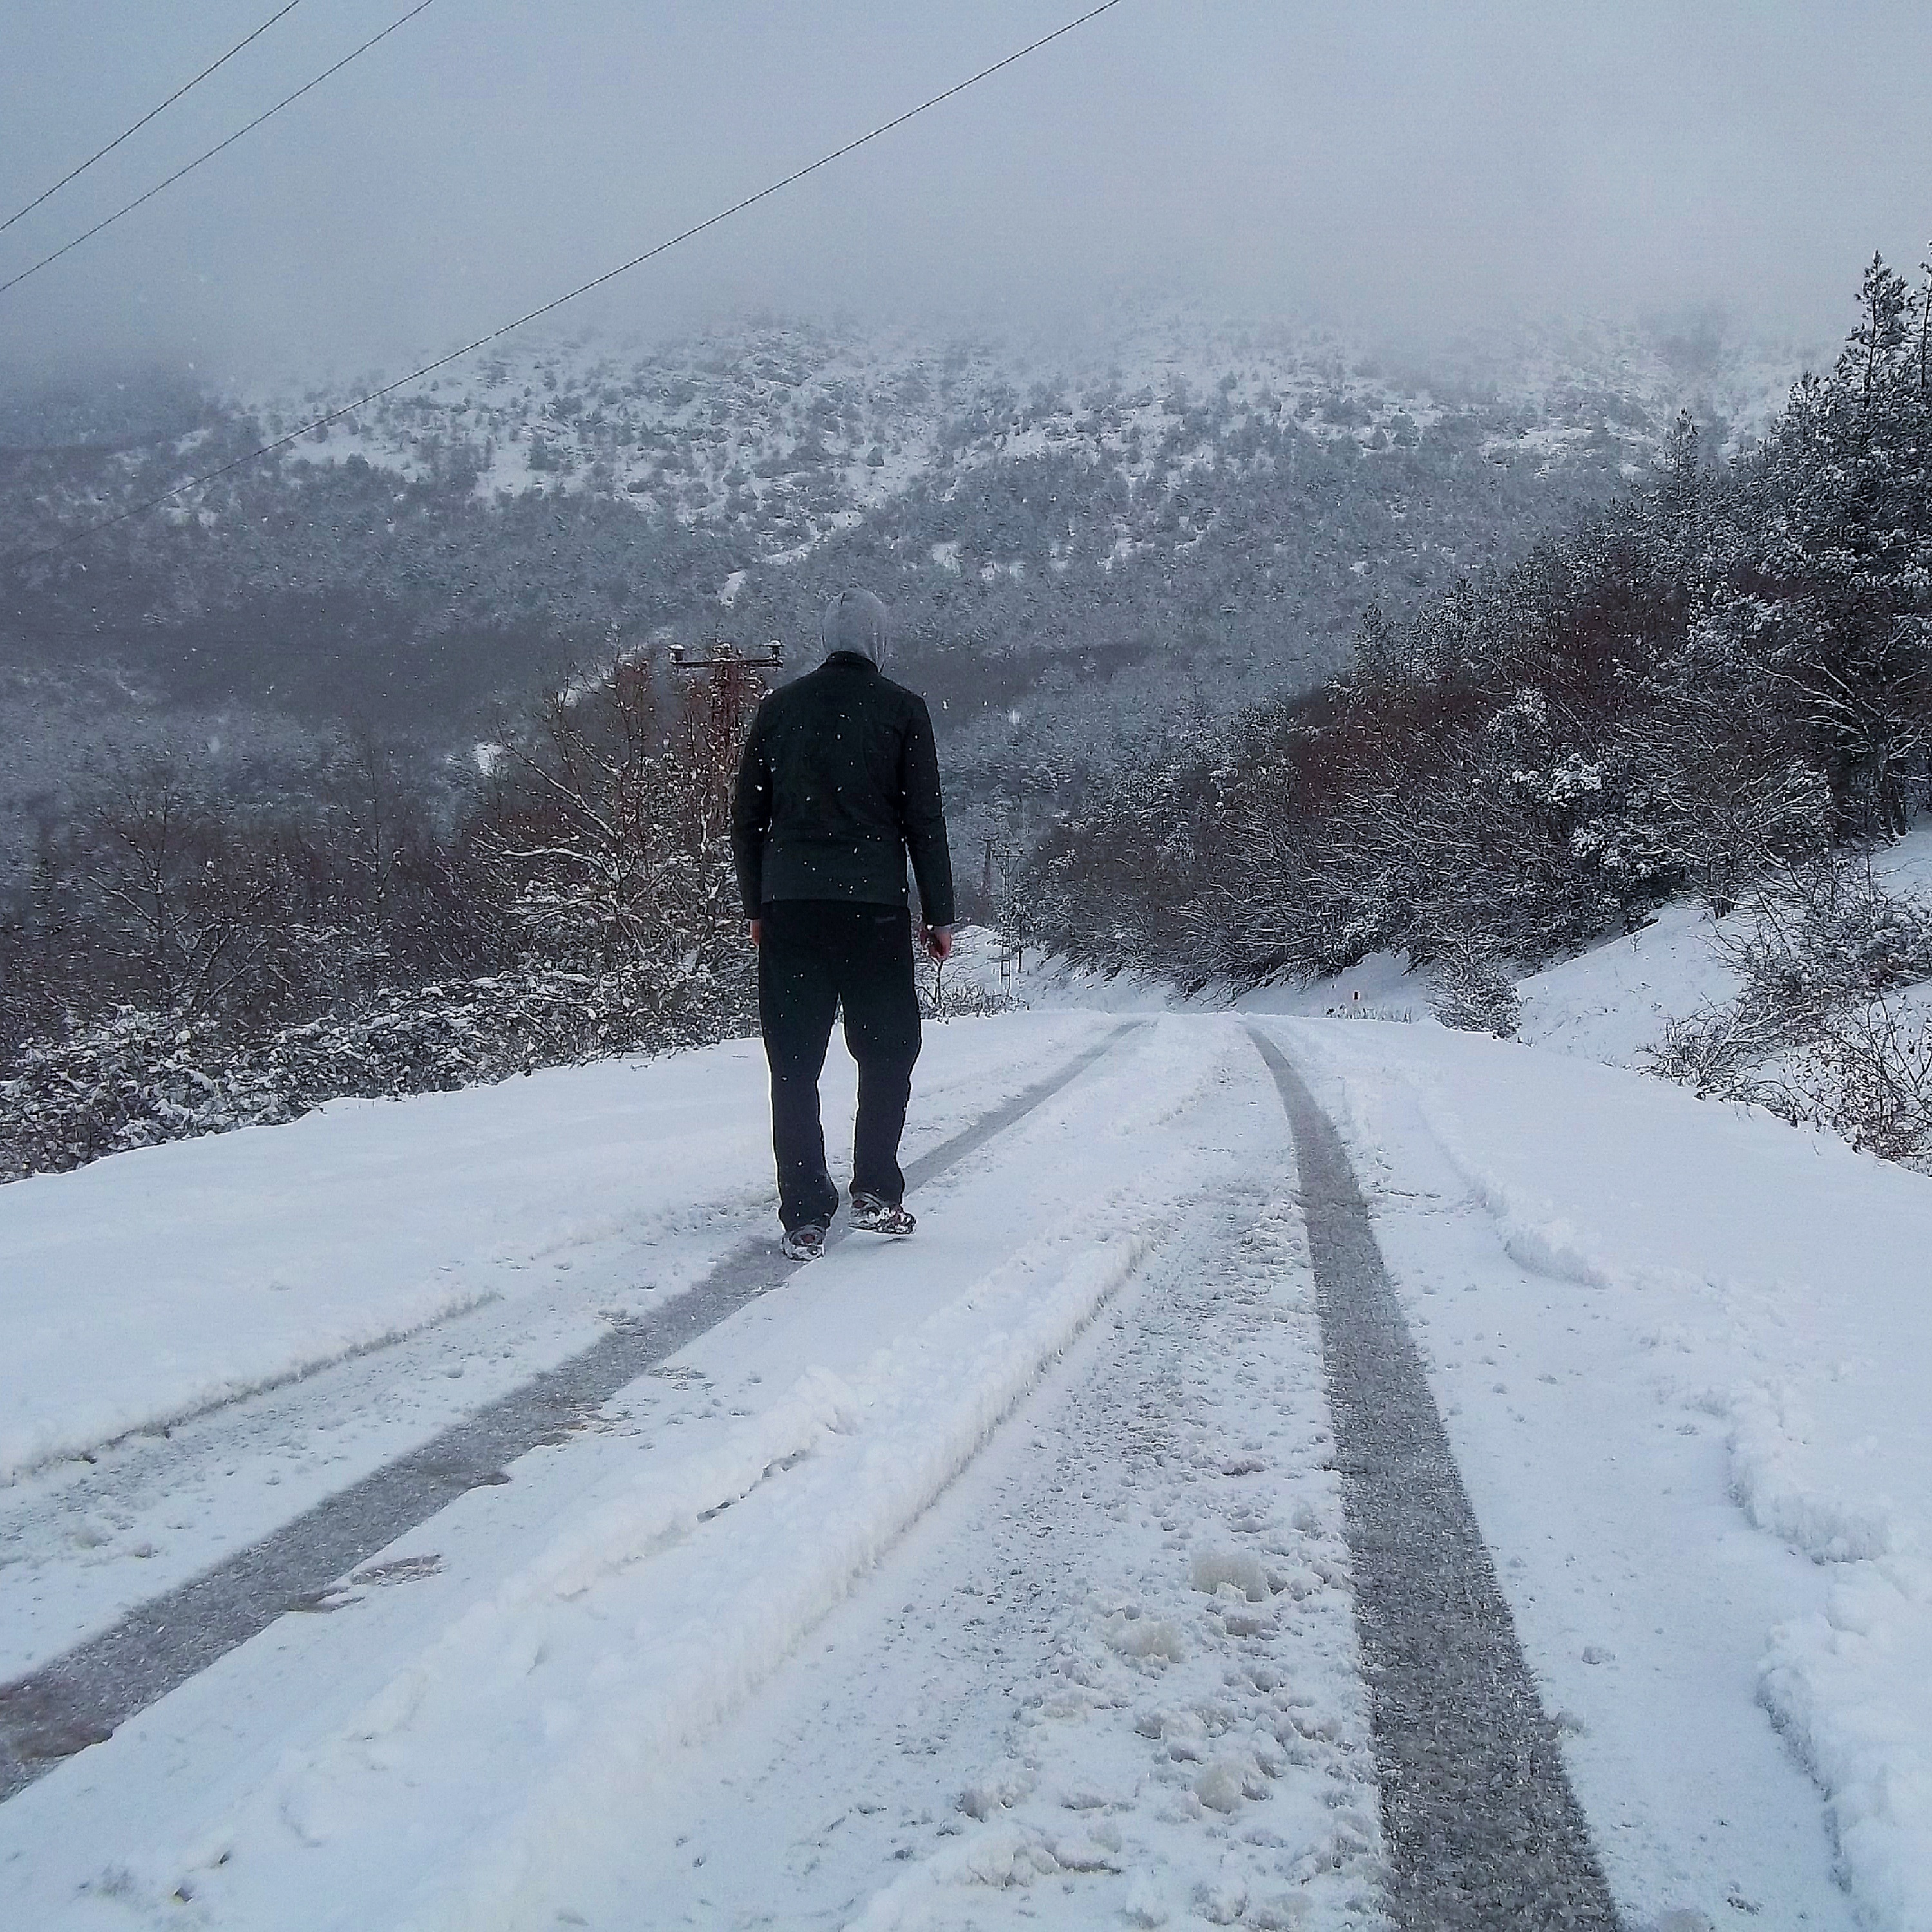
mountain, snow, winter, mountain range, ice, weather, season, ridge, footwear, blizzard, piste, freezing, snow landscape, nordic skiing, winter season, like ice, geological phenomenon, winter storm, man walking in the snow